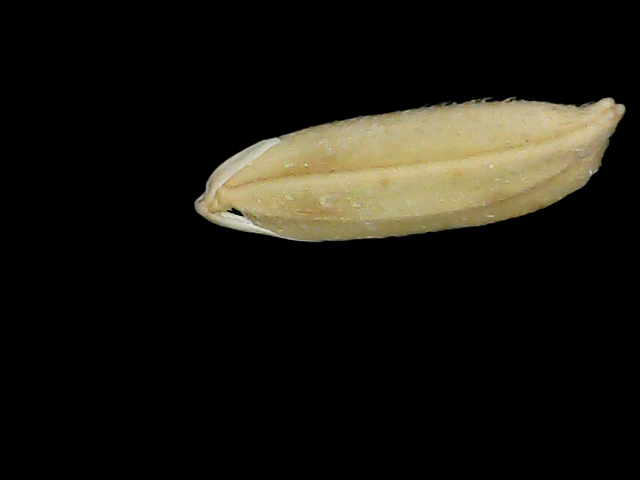
Rice variety: Br23